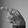
ASL letter: P